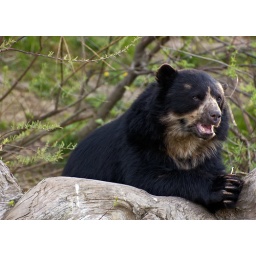
Was missing in my collection of animal shots as well. So here is the first Andean bear shot of mine.